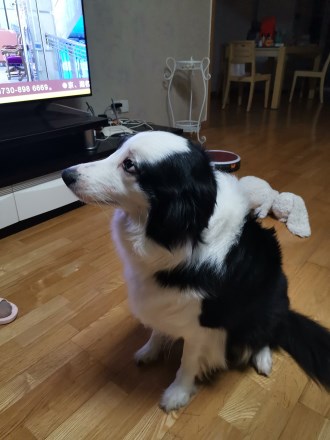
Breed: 2594-n000109-Border_collie